M1918 Browning automatic rifle

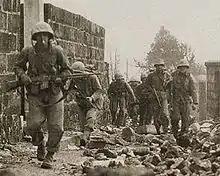
Elements of the 6th Marine Division at Okinawa with the lead marine carrying a BAR

During the interwar years, as the U.S. Army was reduced significantly in size, the BAR remained in the smaller extant Regular Army and by the 1930s, was also issued to state national guard units to be maintained at their armories. Given the part-time nature, smaller manning and lesser security of these national guard armories when compared to regular army installations, some BARs were subject to plunder by domestic civilian criminal elements.